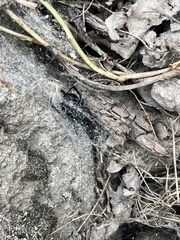
Species: Lactrodectus_hesperus